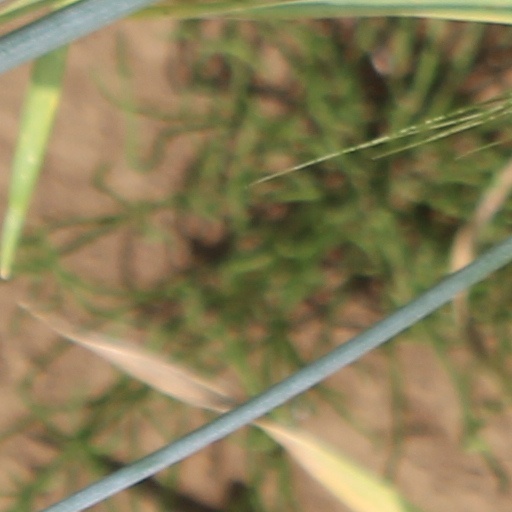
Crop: wheat